2011 Indianapolis 500

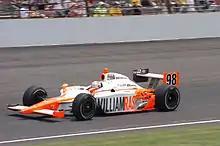
Dan Wheldon

The 95th running of the Indianapolis 500 began at 12:00 PM EDT on a hot, muggy day, shortly after the traditional pre-race ceremonies of the invocation, national anthem, and the singing "Back Home Again in Indiana" by Jim Nabors. Mari Hulman George gave the starting command around 12:05 PM, as the cars took two parade laps and one pace lap, led by four-time Indianapolis 500 winner A. J. Foyt, who was driving the pace car. The green flag came out to see Scott Dixon pass by pole-sitter Alex Tagliani to take the early lead in the race. The first 20 laps of the race saw a relatively smooth pace set in. Unlike past years there was no accident in the first two laps, with the first caution coming out on Lap 21 when Takuma Sato made contact with the wall. During the first caution period many team made pit-stops including Will Power who left the pit area and drove a lap without a left-rear tire, which all but eliminated the IndyCar points leader from having an opportunity to win the race.